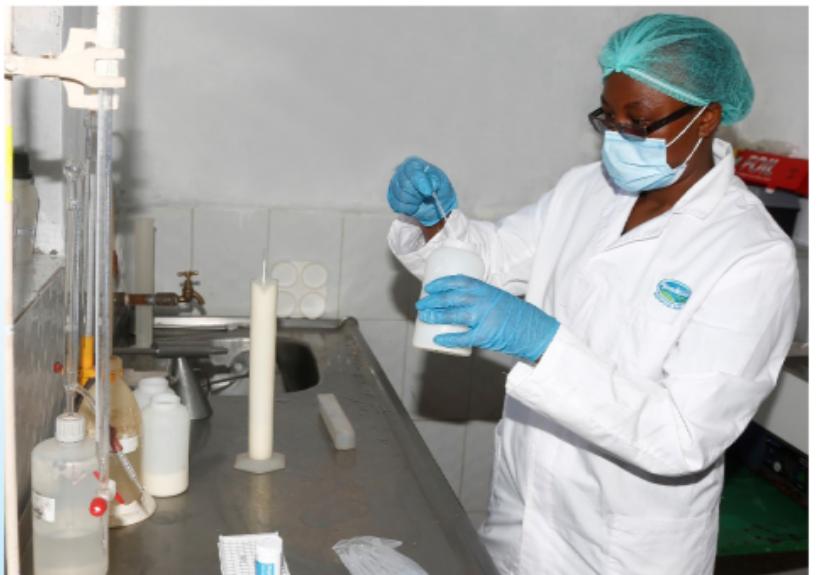
Hili ni hospitalini ama chumba cha kuweka madawa. Kwenye hili chumba naona daktari mmoja amejifunika na barakoa, anaangalia tarehe za madawa kuharibika.